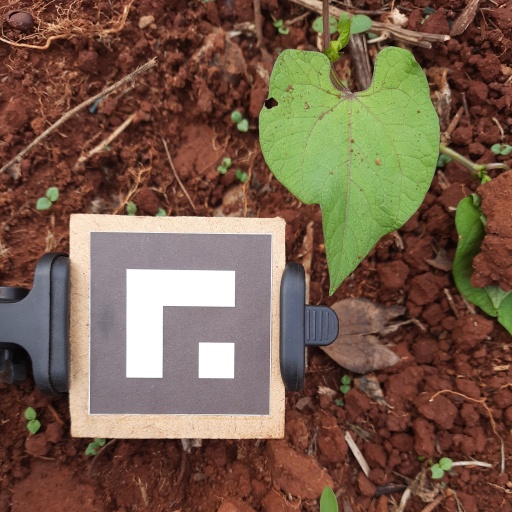
Observations: wavy surface, eating holes in the edge, with soild dust, under shade